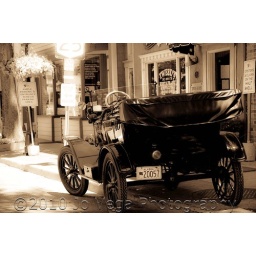
Main Street, Riverhead (notice the Ample Parking sign in front of the car parked on the sidewalk).